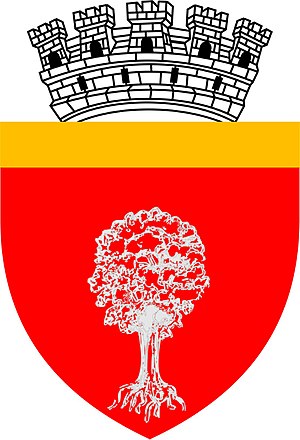
Onești
Oneşti er en by i Østkarpaterne i distriket Bacău i Rumænien.